Railroads Illustrated

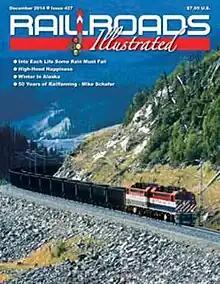
Final monthly edition, December 2014

"CTC Board" ended production in 2006, with the June issue (No. 332) becoming the final issue using that name. With owner/publisher Bob Hundman seeking retirement, the magazine was sold to White River Productions (WRP), publisher of "Passenger Train Journal" and other magazines. WRP renamed the magazine "Railroads Illustrated" (ISSN 1071-8311), the "CTC Board" name being retained for the news section. WRP's production began with No. 333, published in February 2007, with Cinthia Priest as editor.